Tropical Storm Mindy

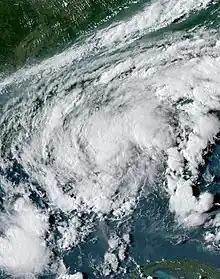
Tropical Storm Mindy shortly after formation offshore Florida late on September 8

Tropical Storm Mindy was a short-lived tropical storm which affected much of Mexico and the Southeastern United States in September 2021. The thirteenth tropical storm of the 2021 Atlantic hurricane season, Mindy originated from a tropical wave which entered the Atlantic Ocean from the west coast of Africa on August 22. The wave traveled westward across the Atlantic, breaking apart for the first time on August 27. After moving through Central America breaking apart once more on September 2. The northern part of the wave moved into the Gulf of Mexico on September 5, moving gradually northward between two mid-level ridges. On September 8, the wave began showing signs of organization and gale-force winds, becoming Tropical Storm Mindy southwest of Apalachicola, Florida. Mindy intensified before landfall, attaining a peak intensity with maximum sustained winds of and a minimum barometric pressure of at 01:15 UTC on September 9; as the cyclone made landfall on St. Vincent Island, Florida. The storm rapidly weakened inland before entering the Atlantic and being absorbed by a baroclinic system on September 11.